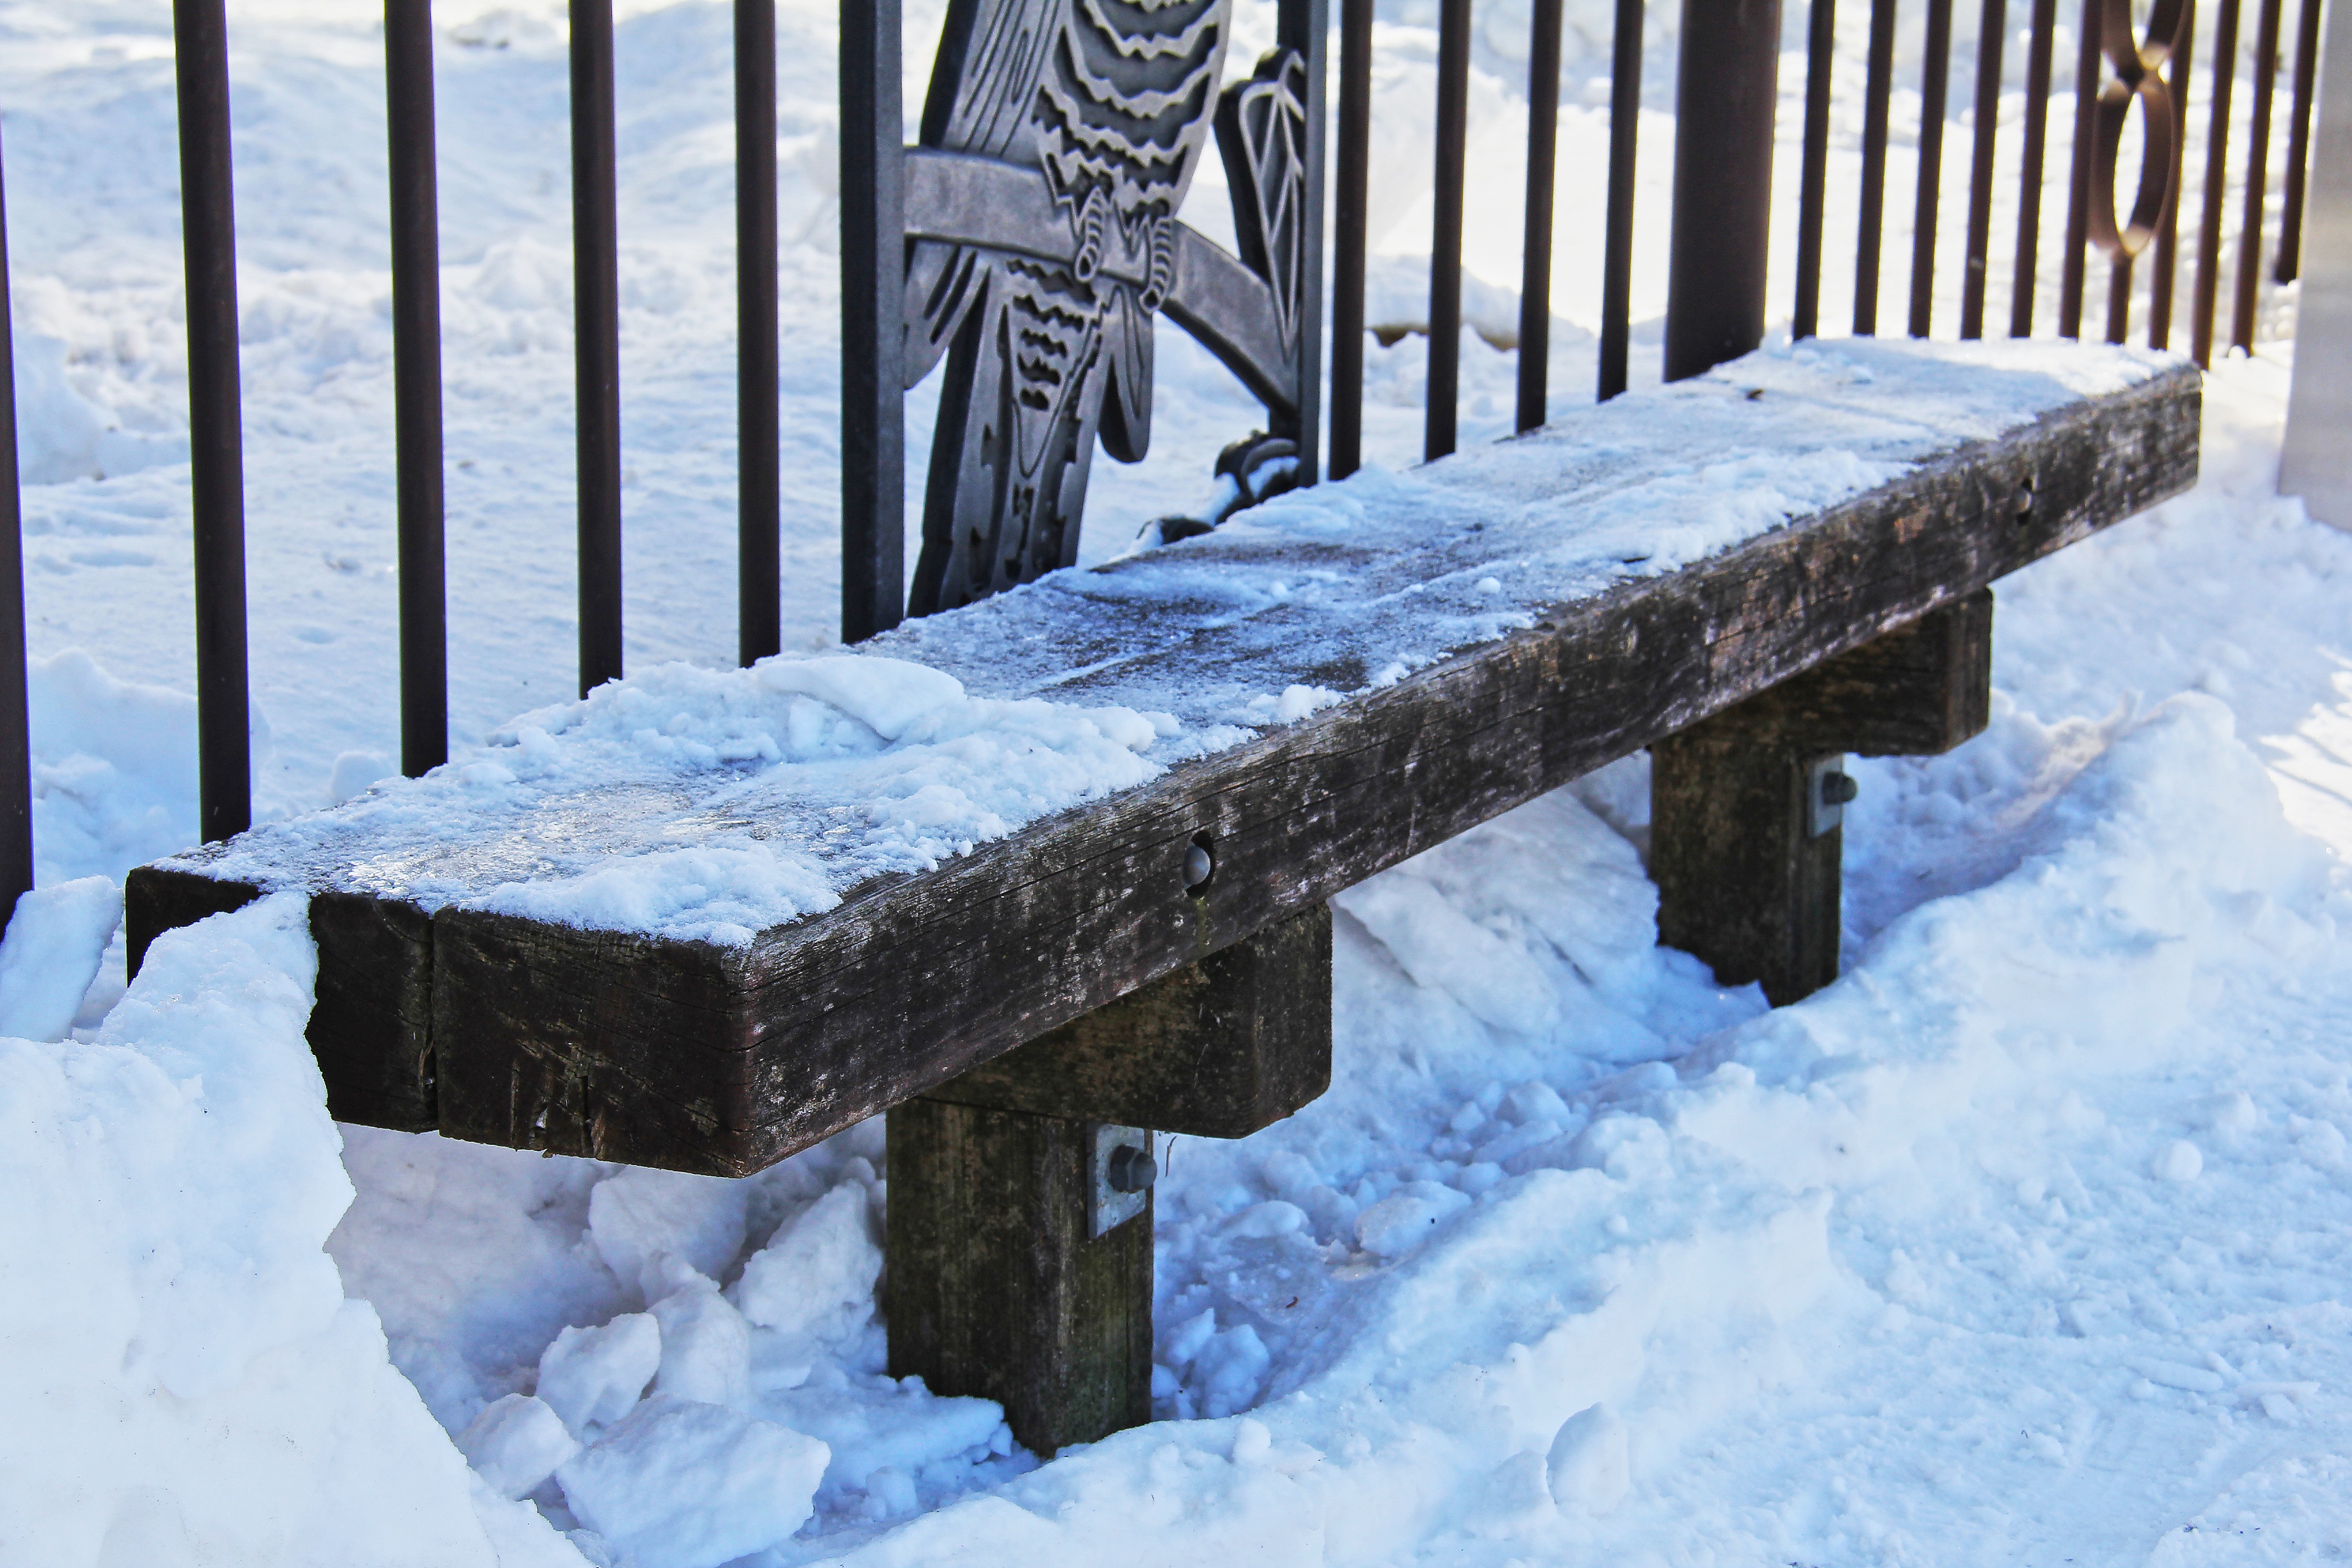
snow, cold, winter, wood, white, street, chair, urban, river, cityscape, travel, ice, park, weather, fencing, asia, japan, season, japanese, scene, blizzard, quiet, freezing, hokkaido, sapporo